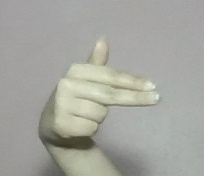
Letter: ghain